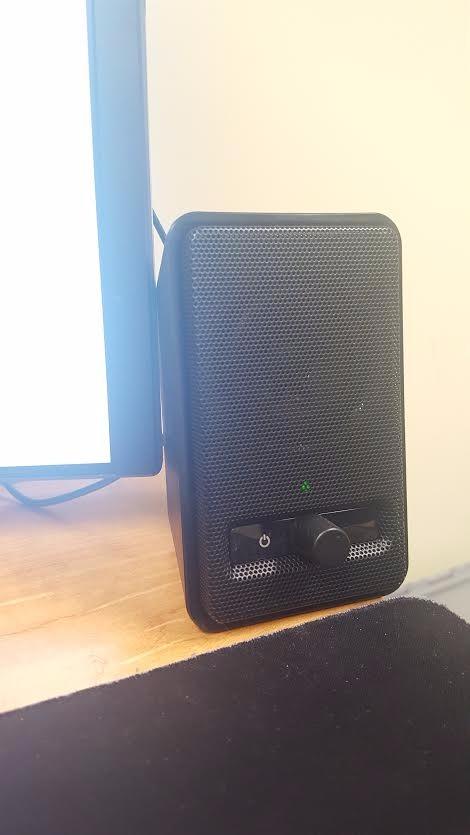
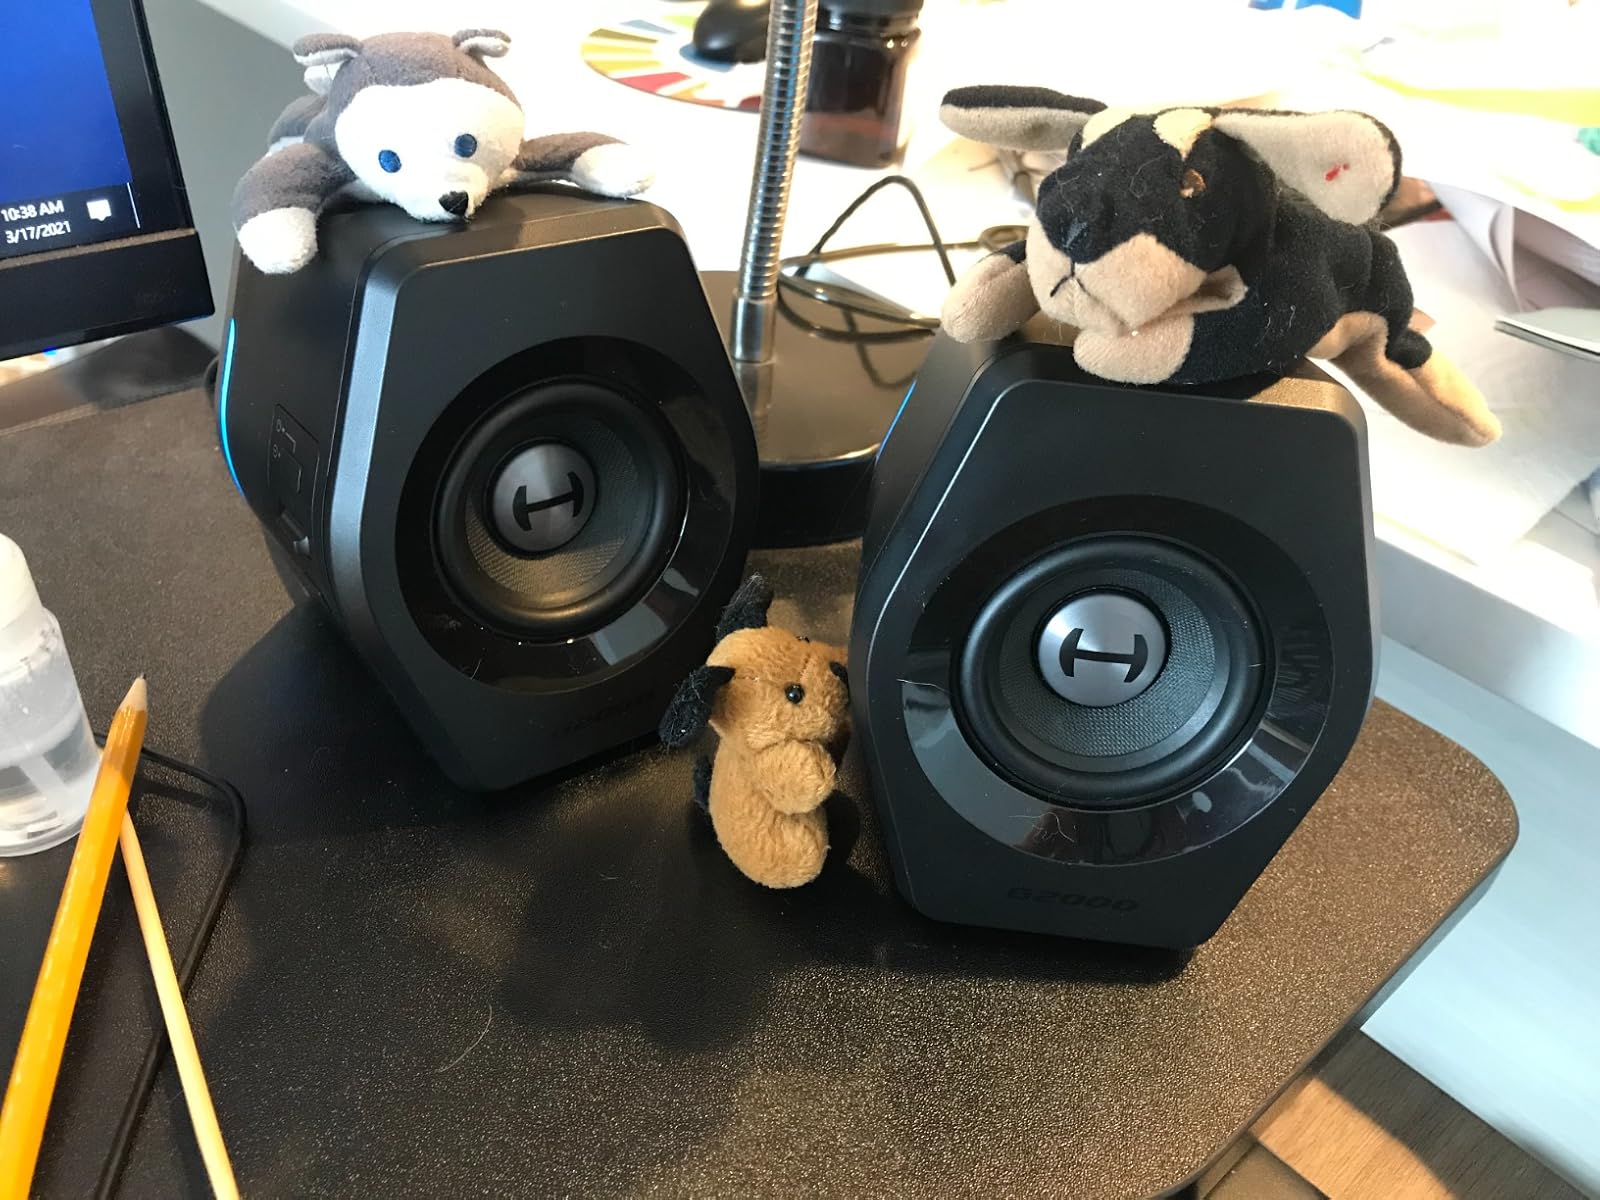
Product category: speaker
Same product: no